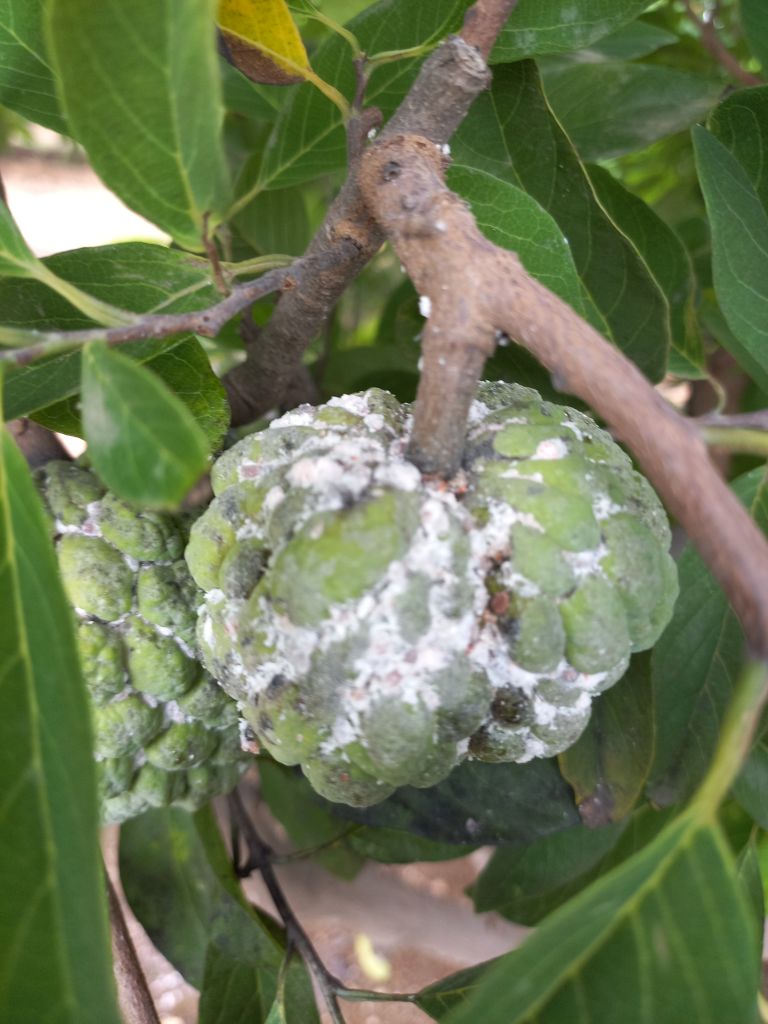
Disease label: Mealy Bug